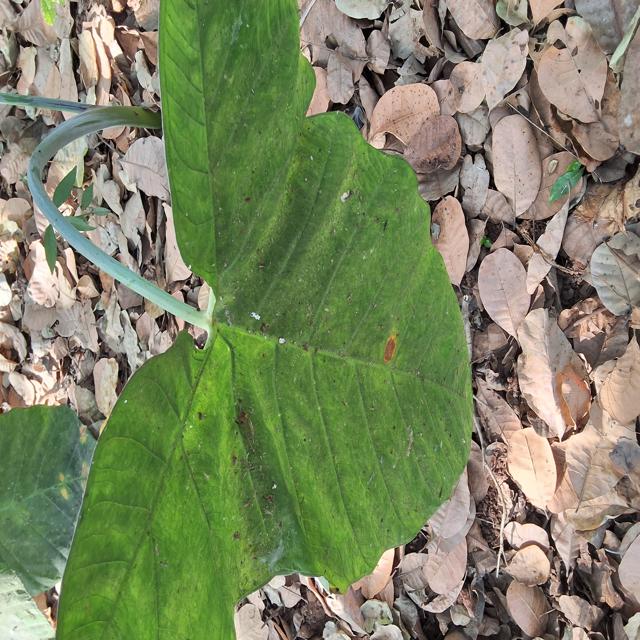
Label: Early_Blight